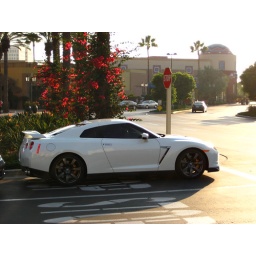
some car the boys went crazy over